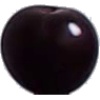
Label: Cherry Wax Black 1